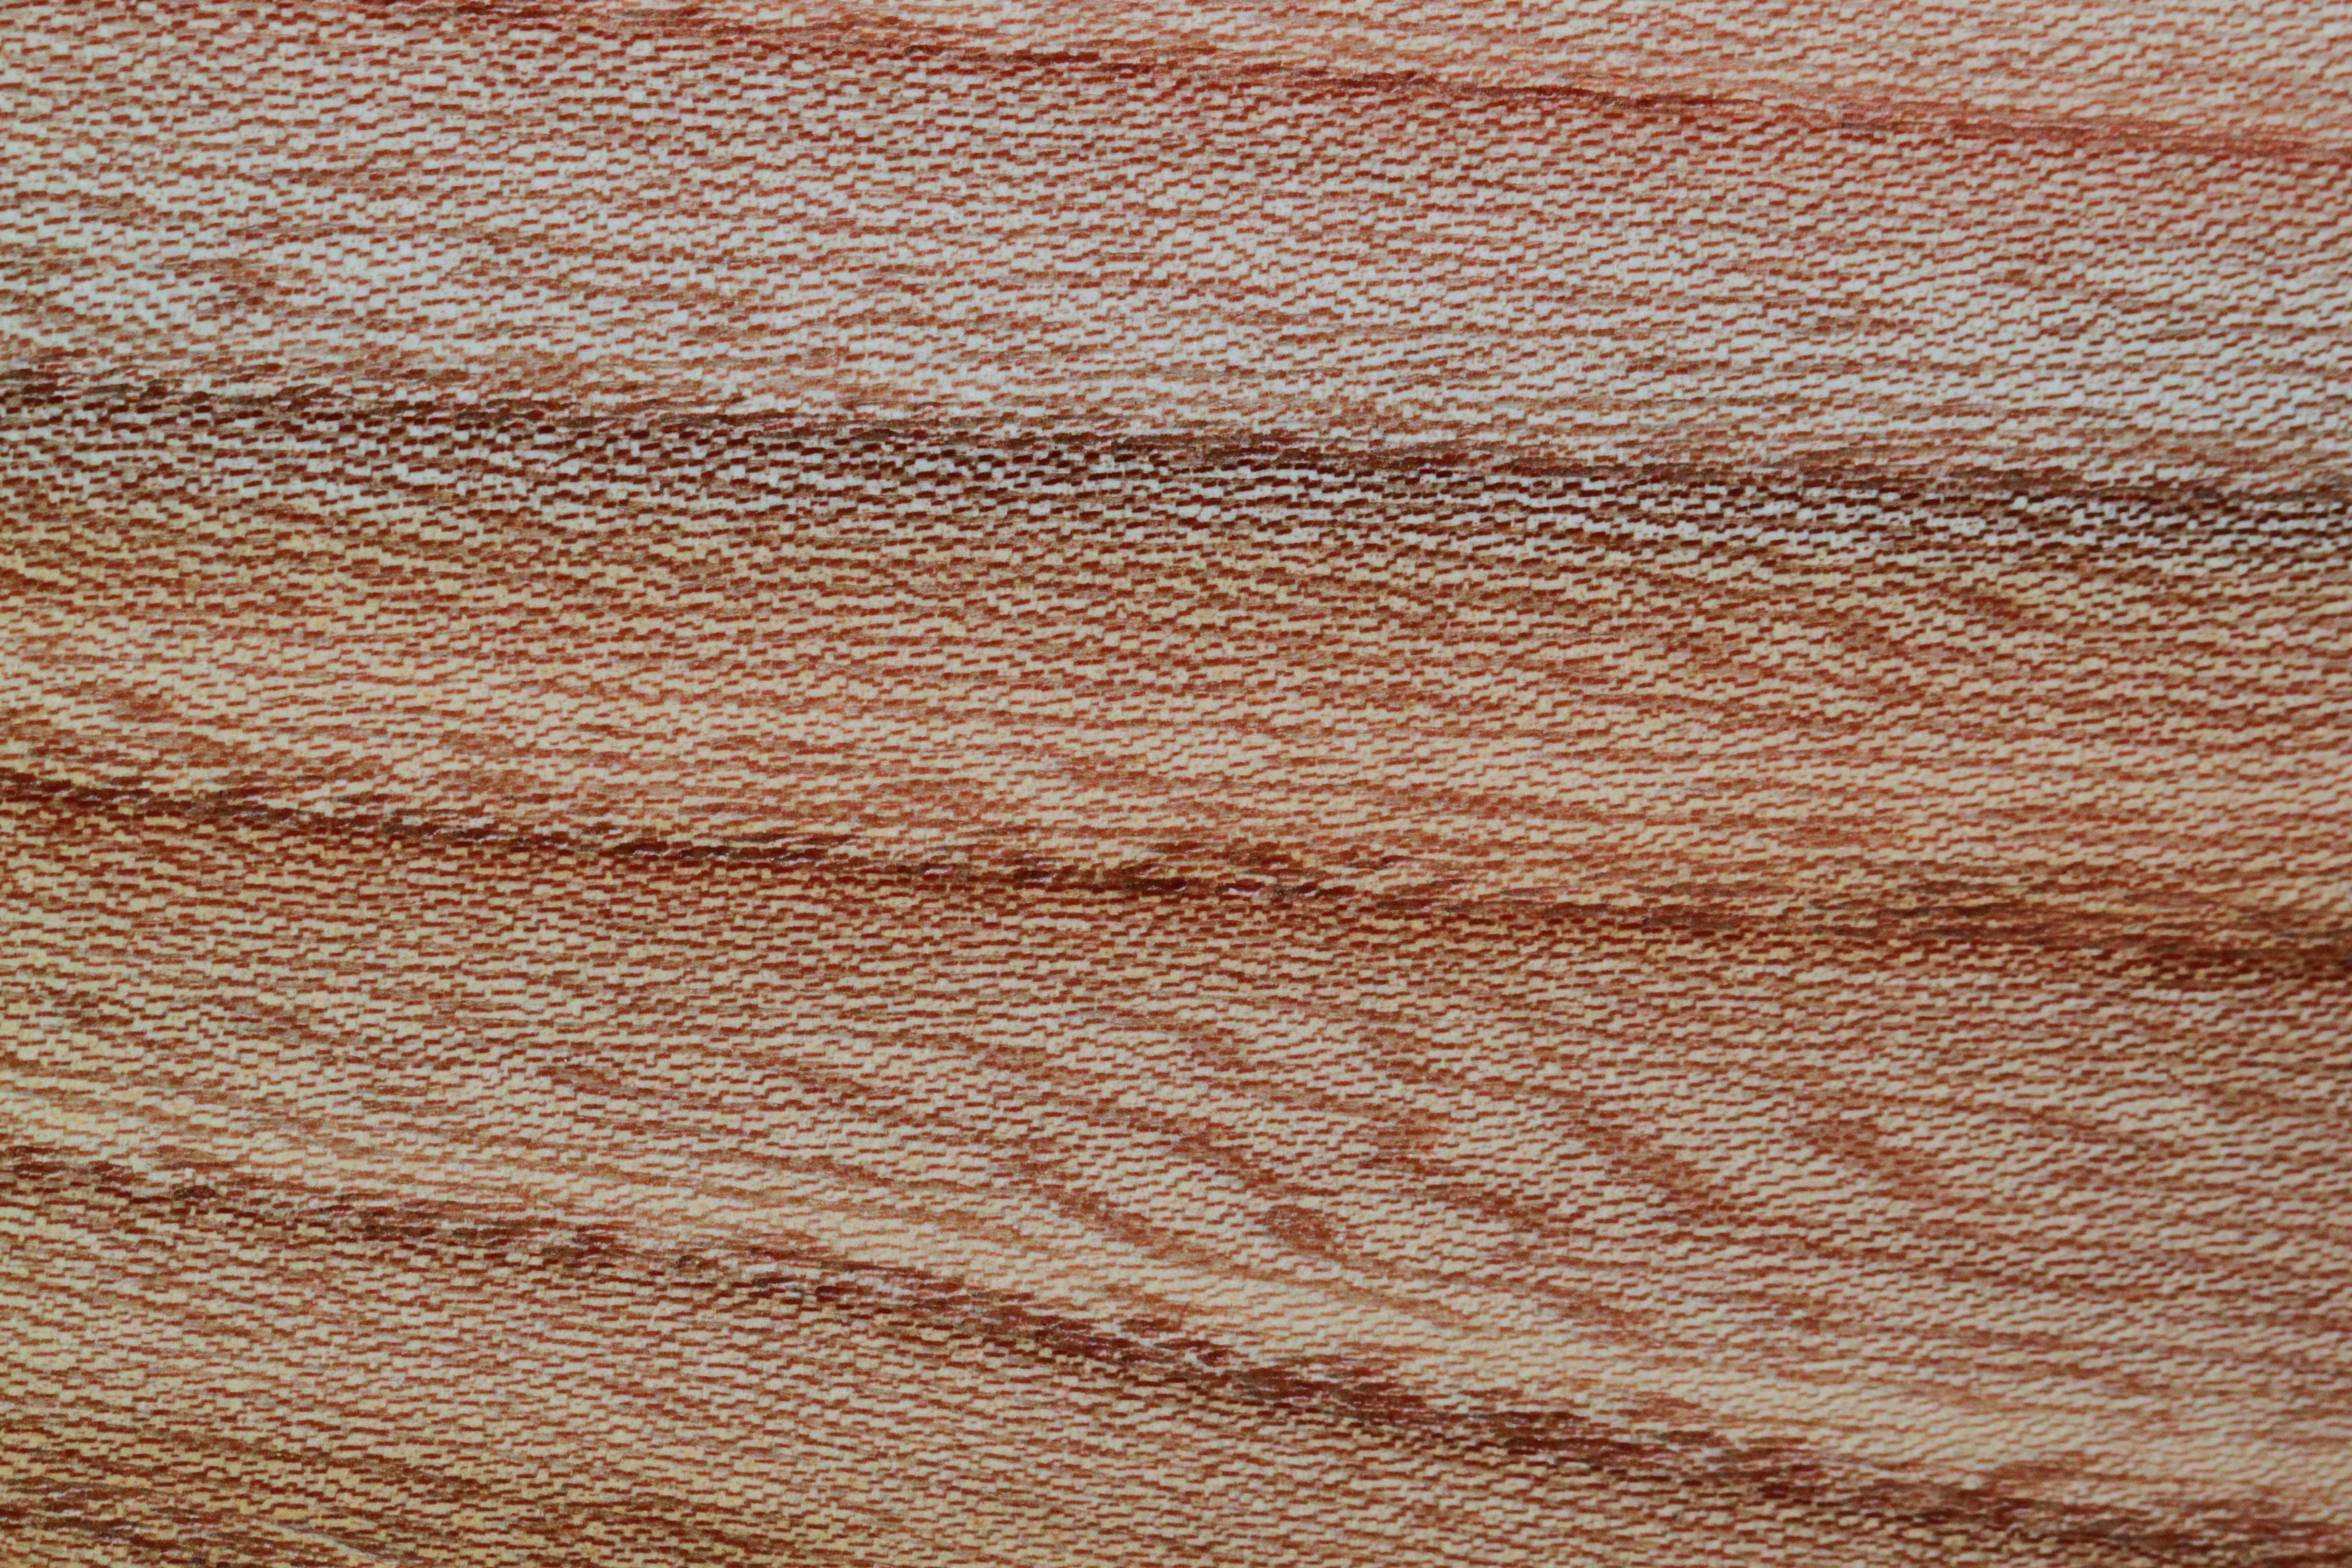
nature, structure, wood, grain, texture, floor, pattern, macro, brown, furniture, material, close up, wooden structure, textile, background, hardwood, elm, annual rings, flooring, plywood, construction material, wood grain, wood flooring, macro photo, smooth leaved elm, laminate flooring, wood stain, texture detail, furniture wood, carpenter wood, elm wood, wood based panel